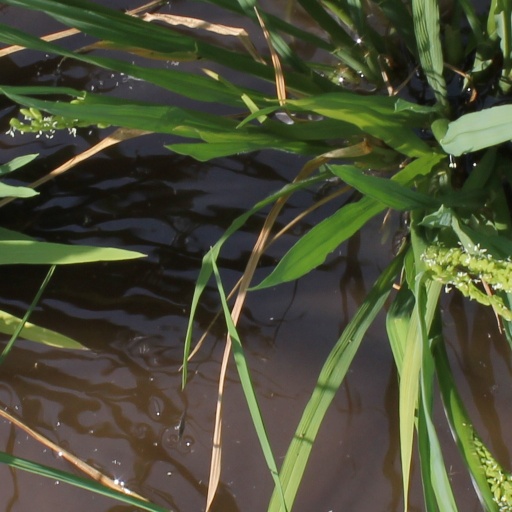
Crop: rice